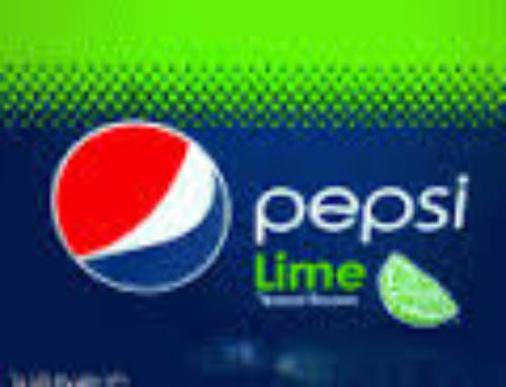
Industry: Food